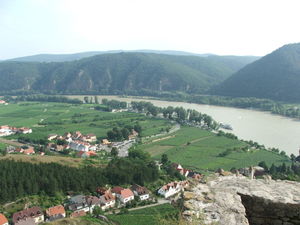
Wachau
Udsyn over Wachau.
Wachau er en østrigsk dal med et landskab af høj visuel kvalitet dannet af Donau-floden. Den er et af de mest prominente turistdestinationer i Niederösterreich, beliggende mellem byerne Melk og Krems an der Donau. Den er 30 km lang og var allerede dannet i førhistorisk tid. Et velkendt sted og turistmagnet er Dürnstein, hvor Kong Richard Løvehjerte af England blev holdt fanget af grev Leopold V.